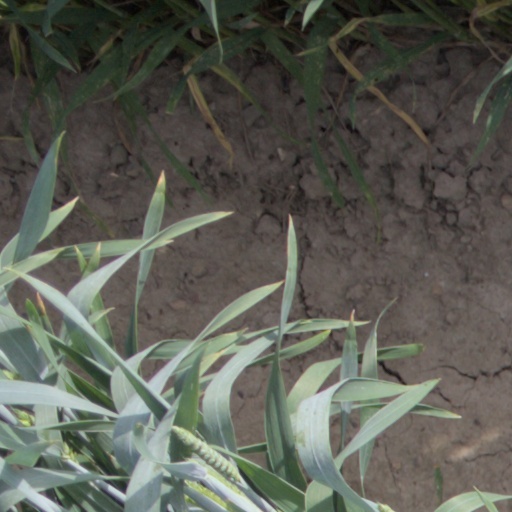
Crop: wheat